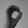
ASL letter: O